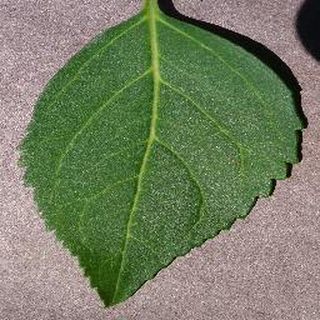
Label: healthy_cherry